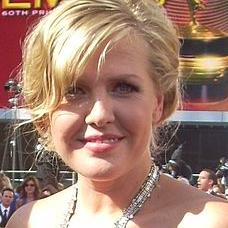
Age: 38